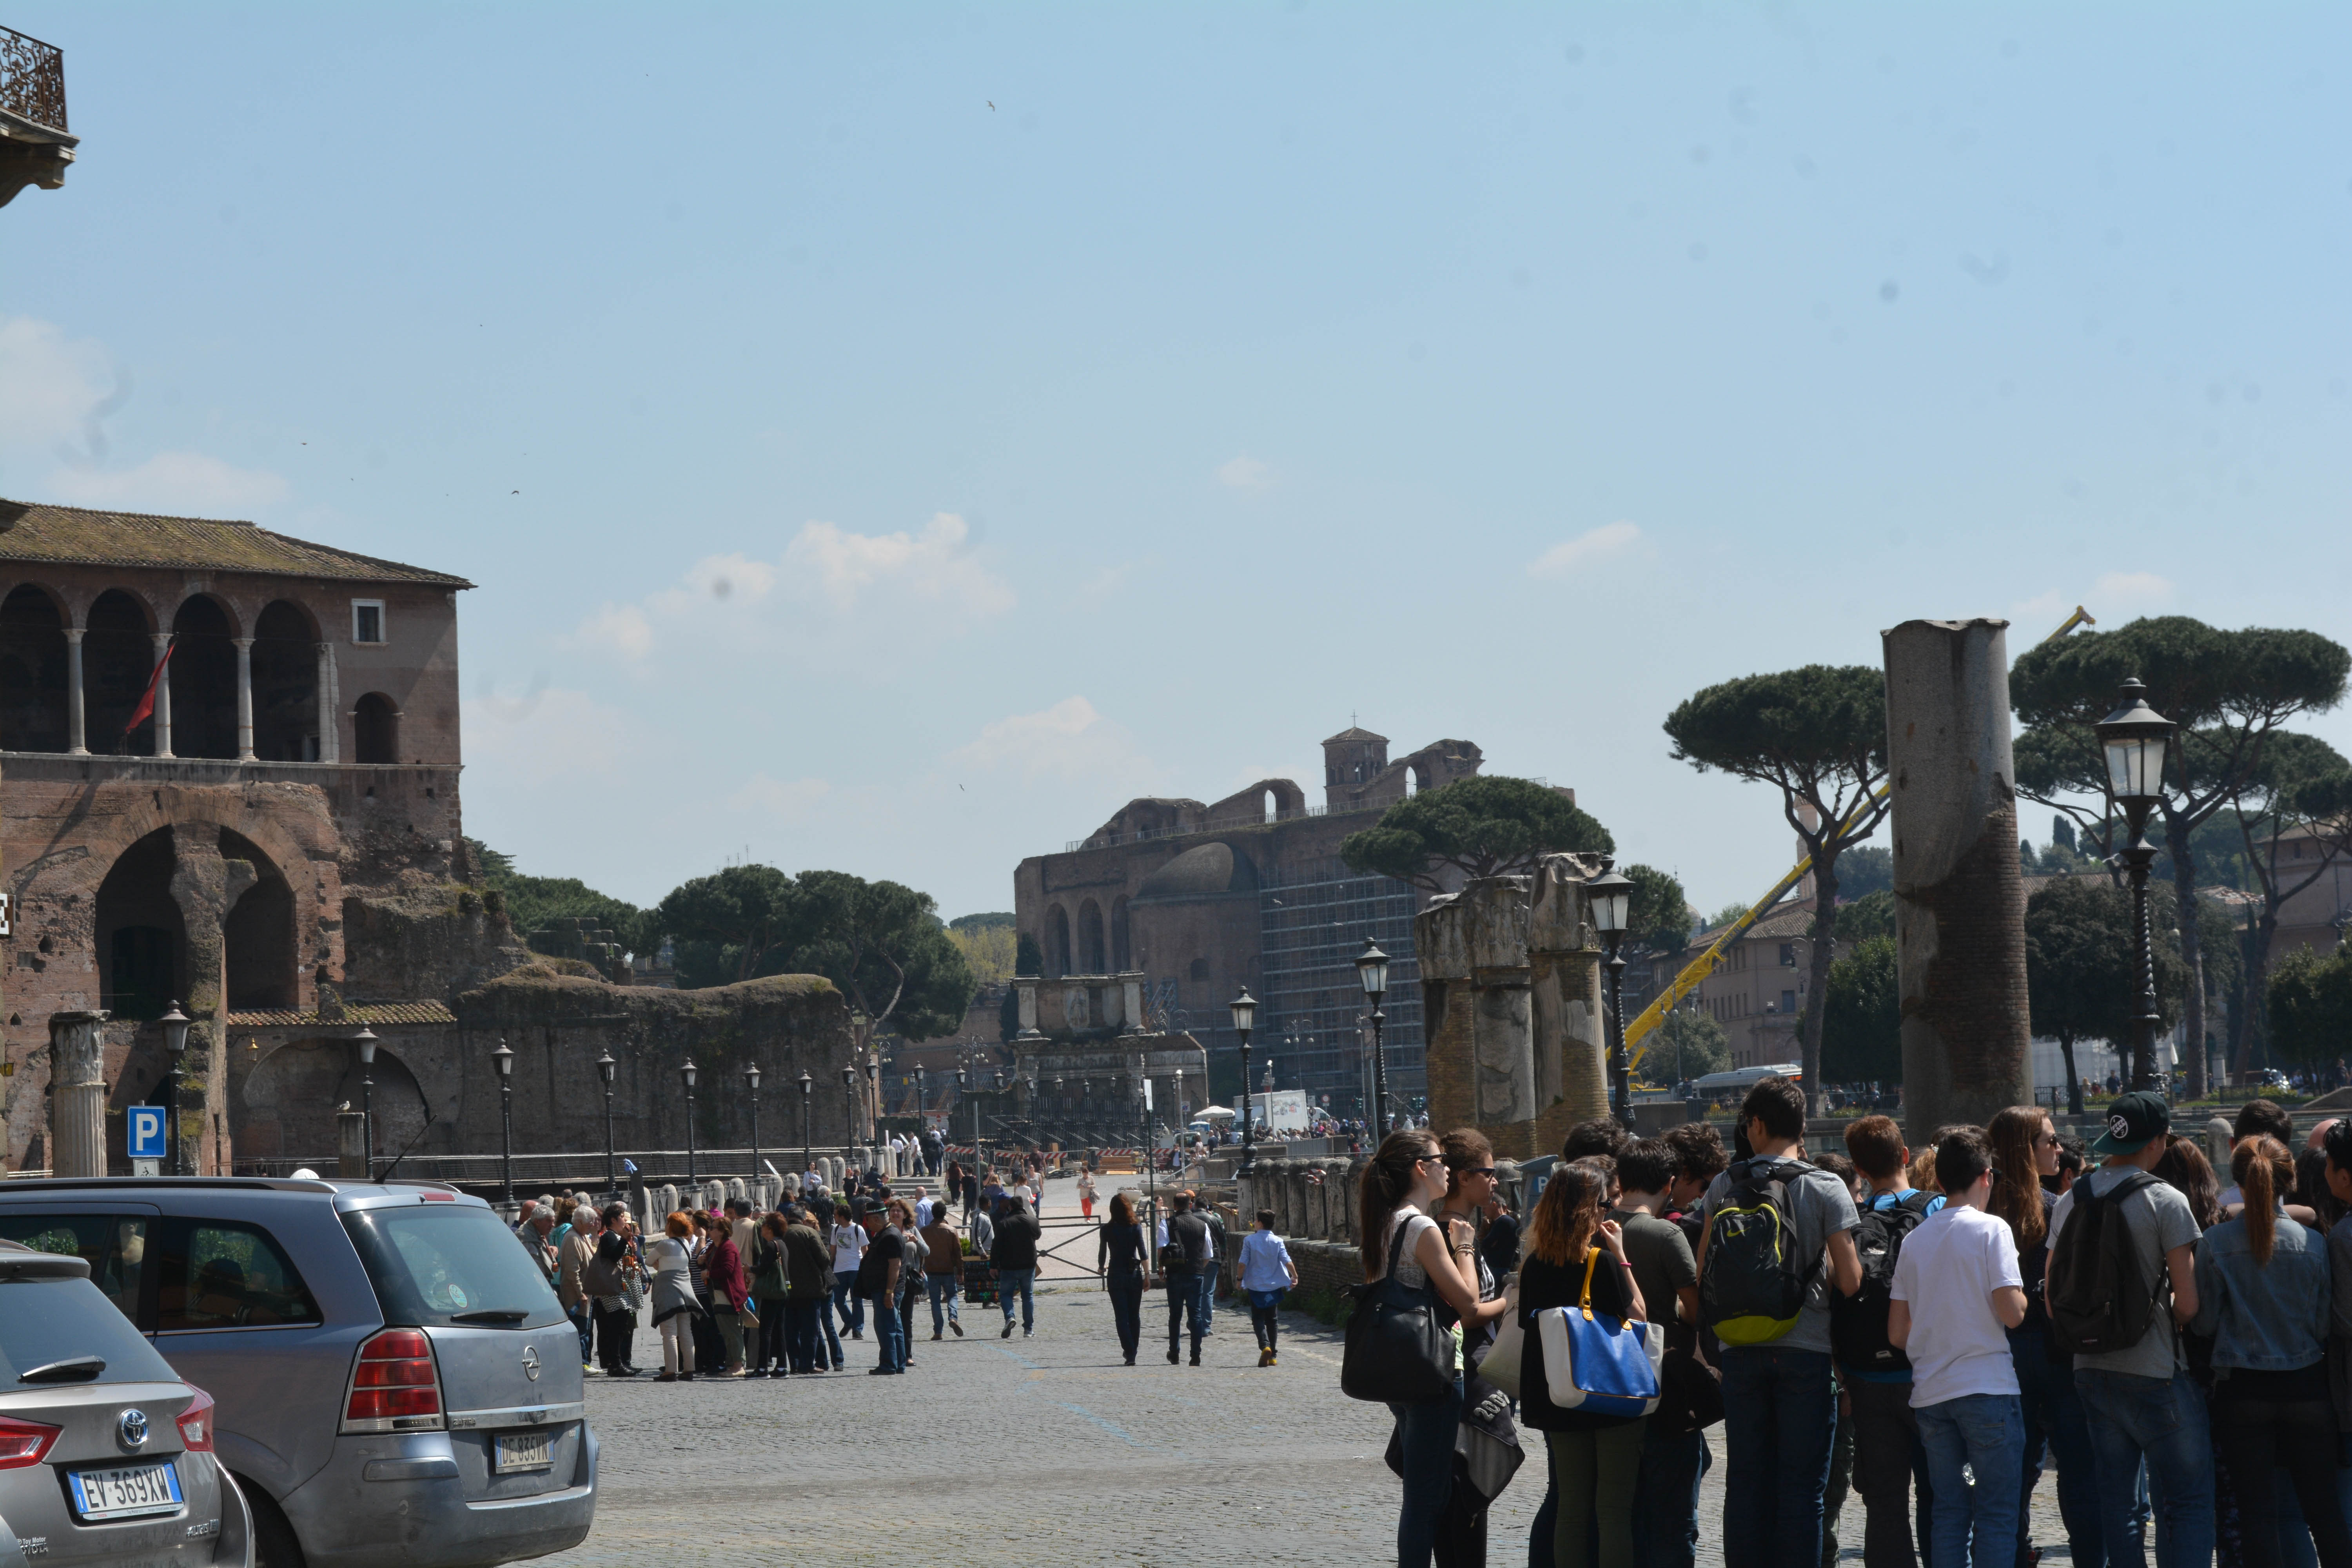
city, crowd, downtown, plaza, tourism, town square, tours, human settlement